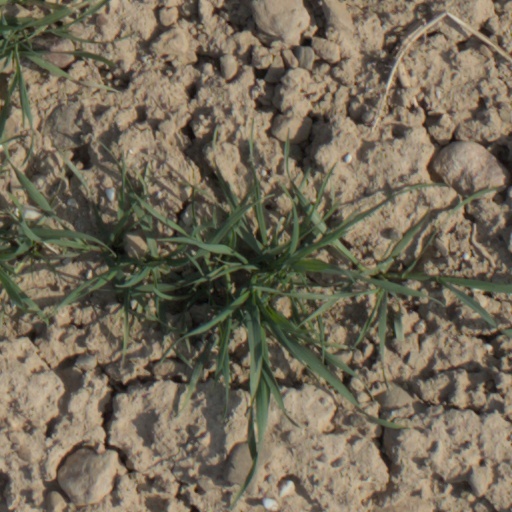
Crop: wheat